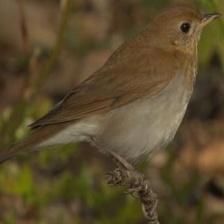
Species: VEERY
Scientific name: CATHARUS FUSCESCENS